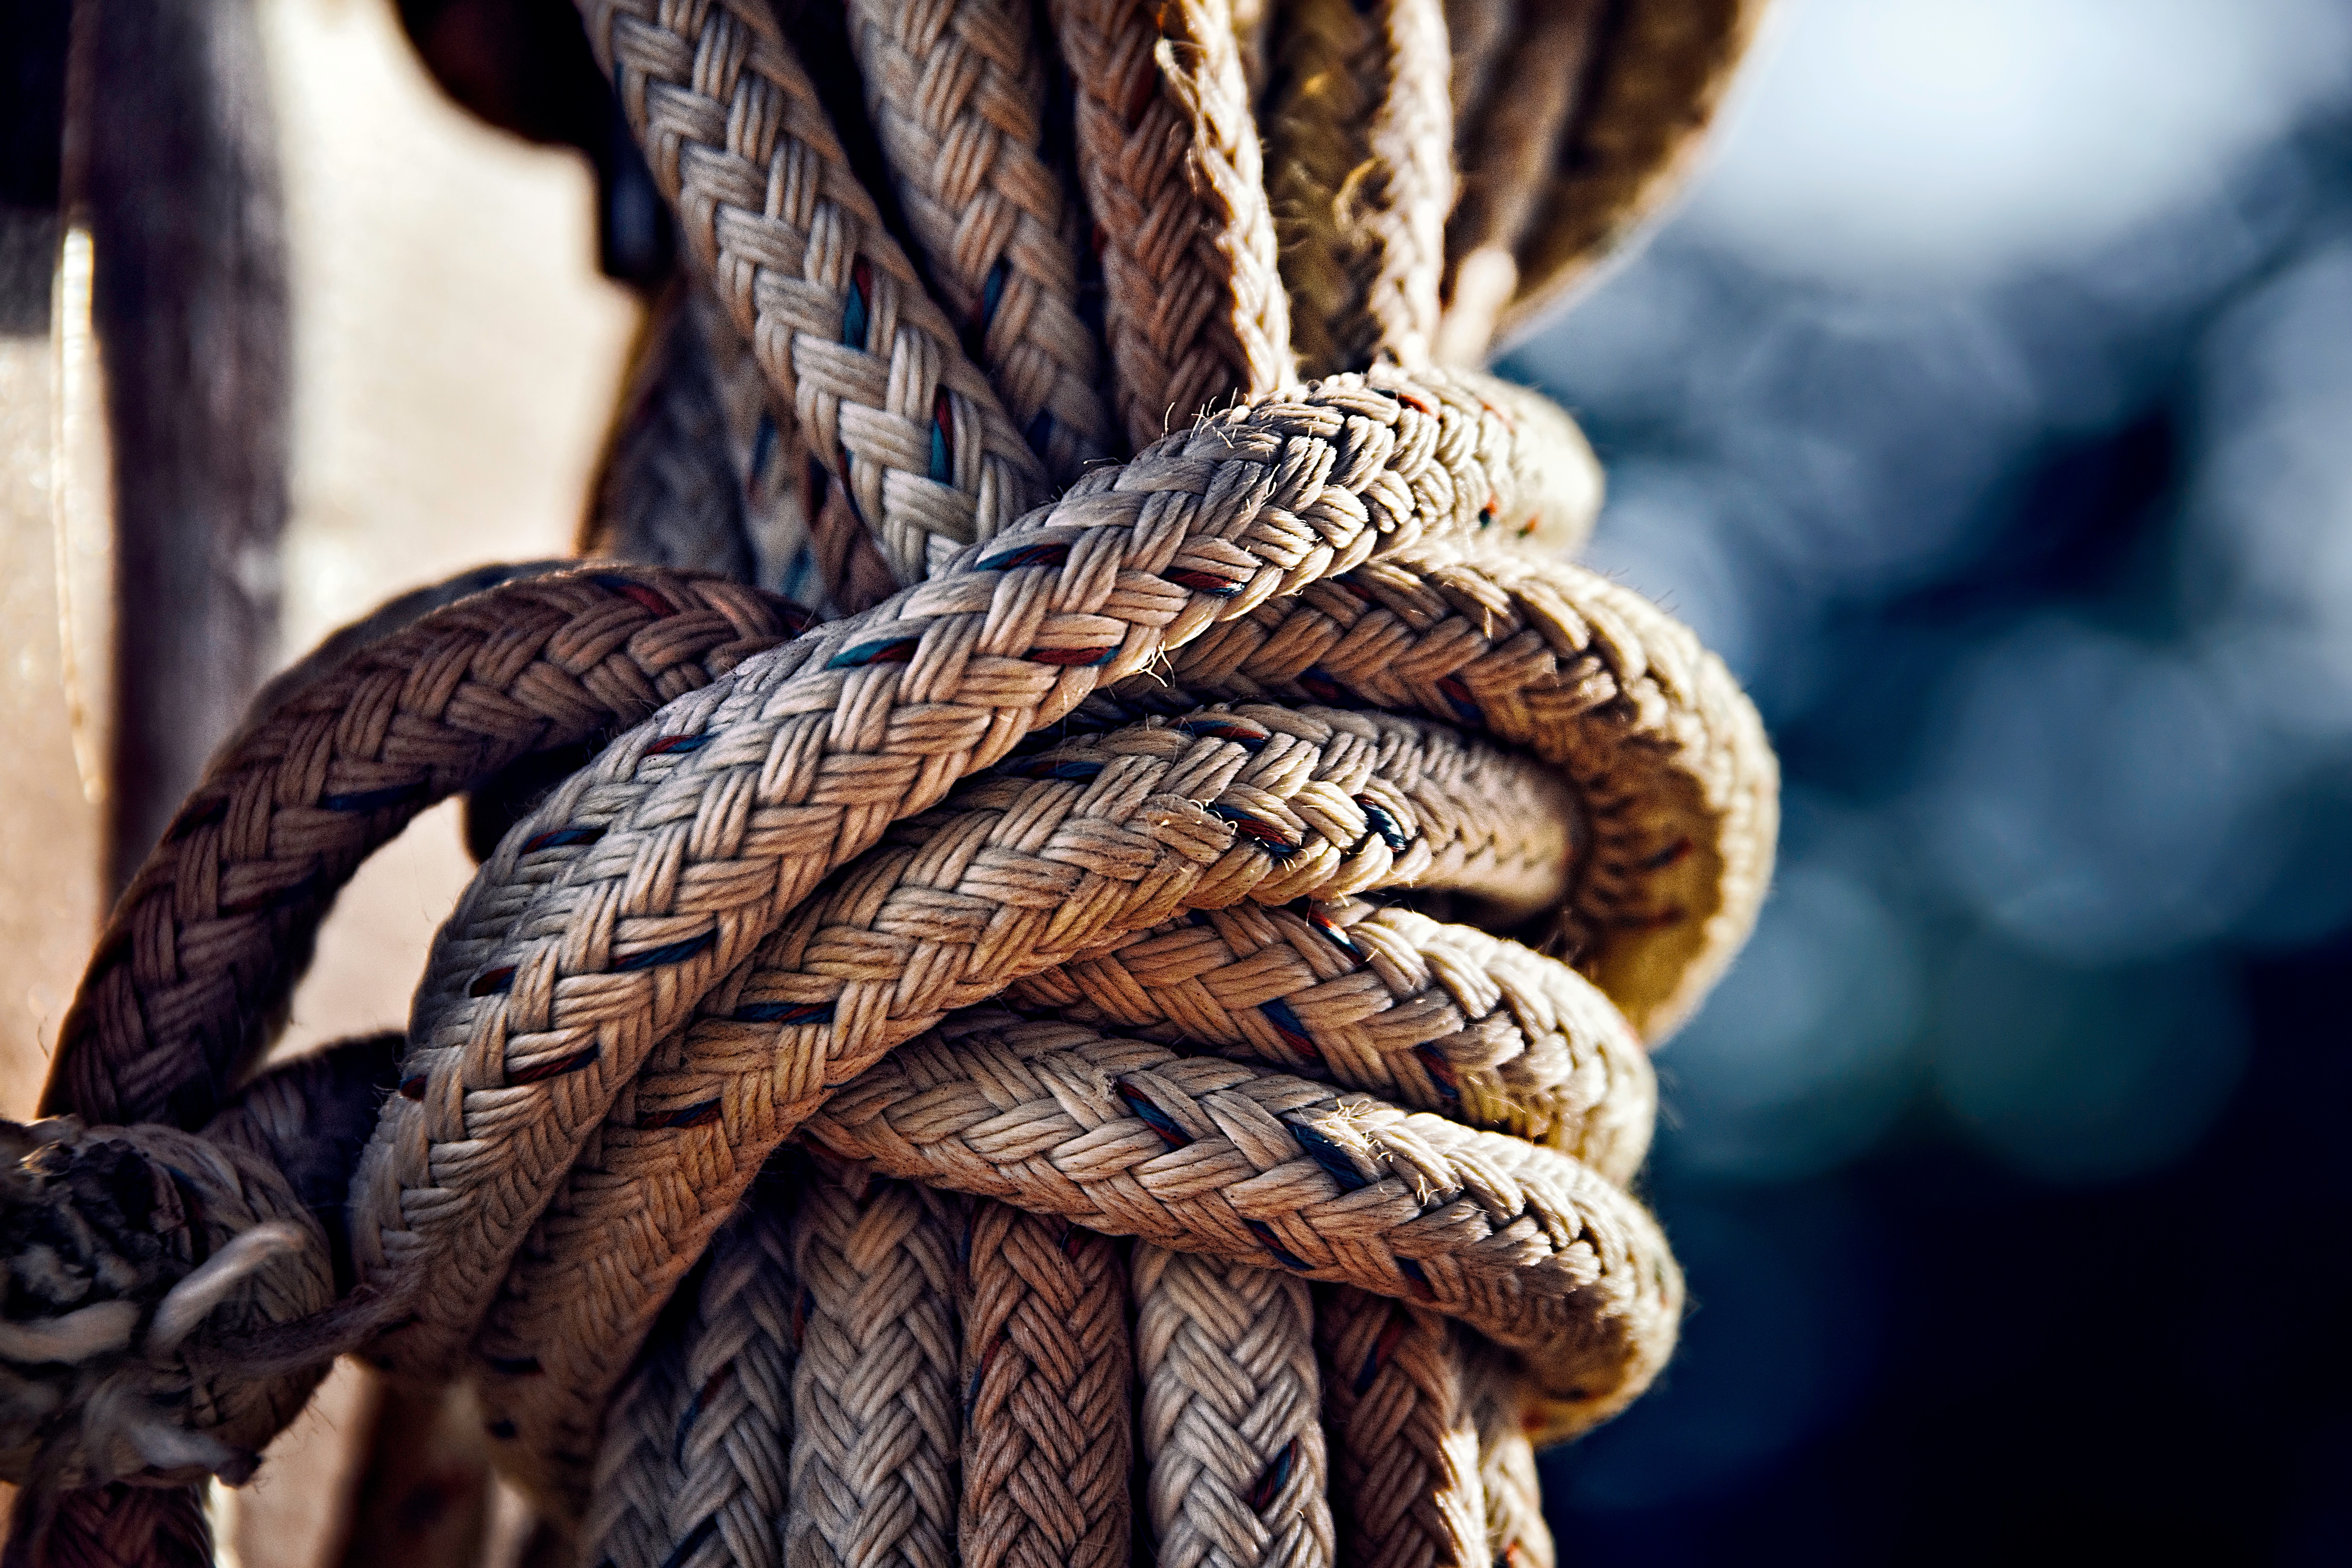
tree, branch, rope, blur, wood, pattern, reptile, close up, sculpture, temple, snake, carving, ropes, braided, wrapped, serpent, macro photography, tied, knotted